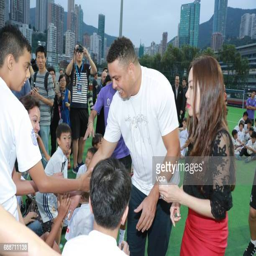
football player attends a charity event held by football team